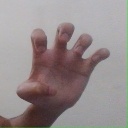
अक्षर: झ